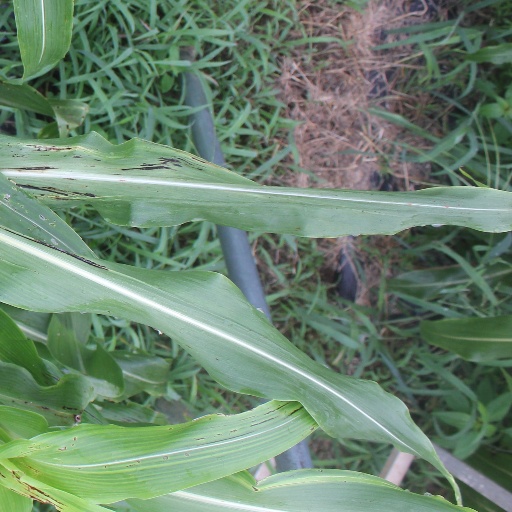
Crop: sorghum